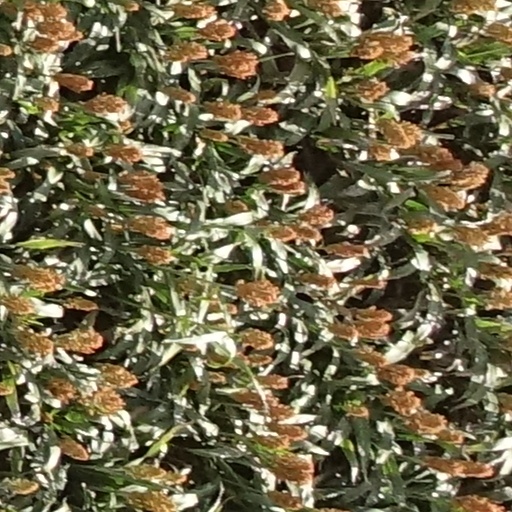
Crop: sorghum